Thais (horse)

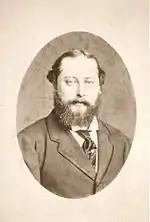
Thais's owner the Prince of Wales, later to become Edward VII

On 1 May Thais was one of 19 fillies to contest the 83rd running of the 1000 Guineas over the Rowley Mile at Newmarket and was made the 5/1 second favourite behind Omladina, a filly who had divided St Frusquin and Persimmon when running second in the Middle Park Plate. The best-fancied of the others were Lord Zetland's Jolly Boat, Douglas Baird's Santa Maura and the unnamed "sister to Ella Tweed". Ridden by John Watts, Thais took the lead a furlong out and won an "exciting race" by a neck from Santa Maura, with Jolly Boat three quarters of a length away in third place. As Thais and Santa Maura were racing on opposite sides of the wide course the finish was difficult to judge and many observers believed that the latter had won. The Royal victory was reportedly greeted by "cheers of the heartiest sort".